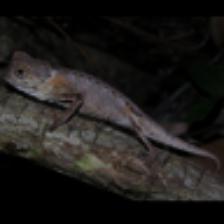
Label: NonHuman